Question: Please indicate a possible affordance area of the toothbrush that can be used for brushing
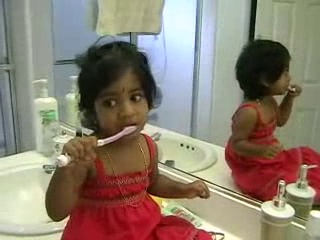
Answer: [95.764, 123.127, 141.554, 147.864]